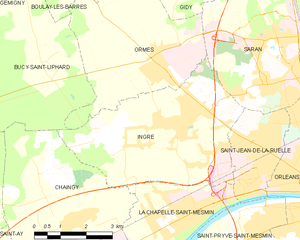
Ingré est une commune française située dans le département du Loiret, en région Centre-Val de Loire.